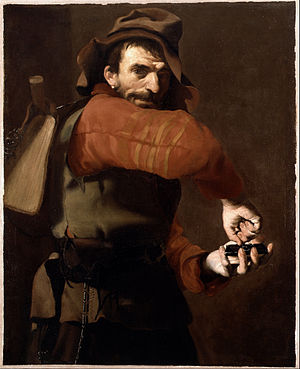
Låsesmed
Låsesmeden, maleri af en napolitansk låsesmed, fra 1630'erne. Kunstner ukendt
En låsesmed arbejder med låse og nøgler og har smedenavnet, da det i begyndelsen var grovsmede, der udviklede de tidlige låse.